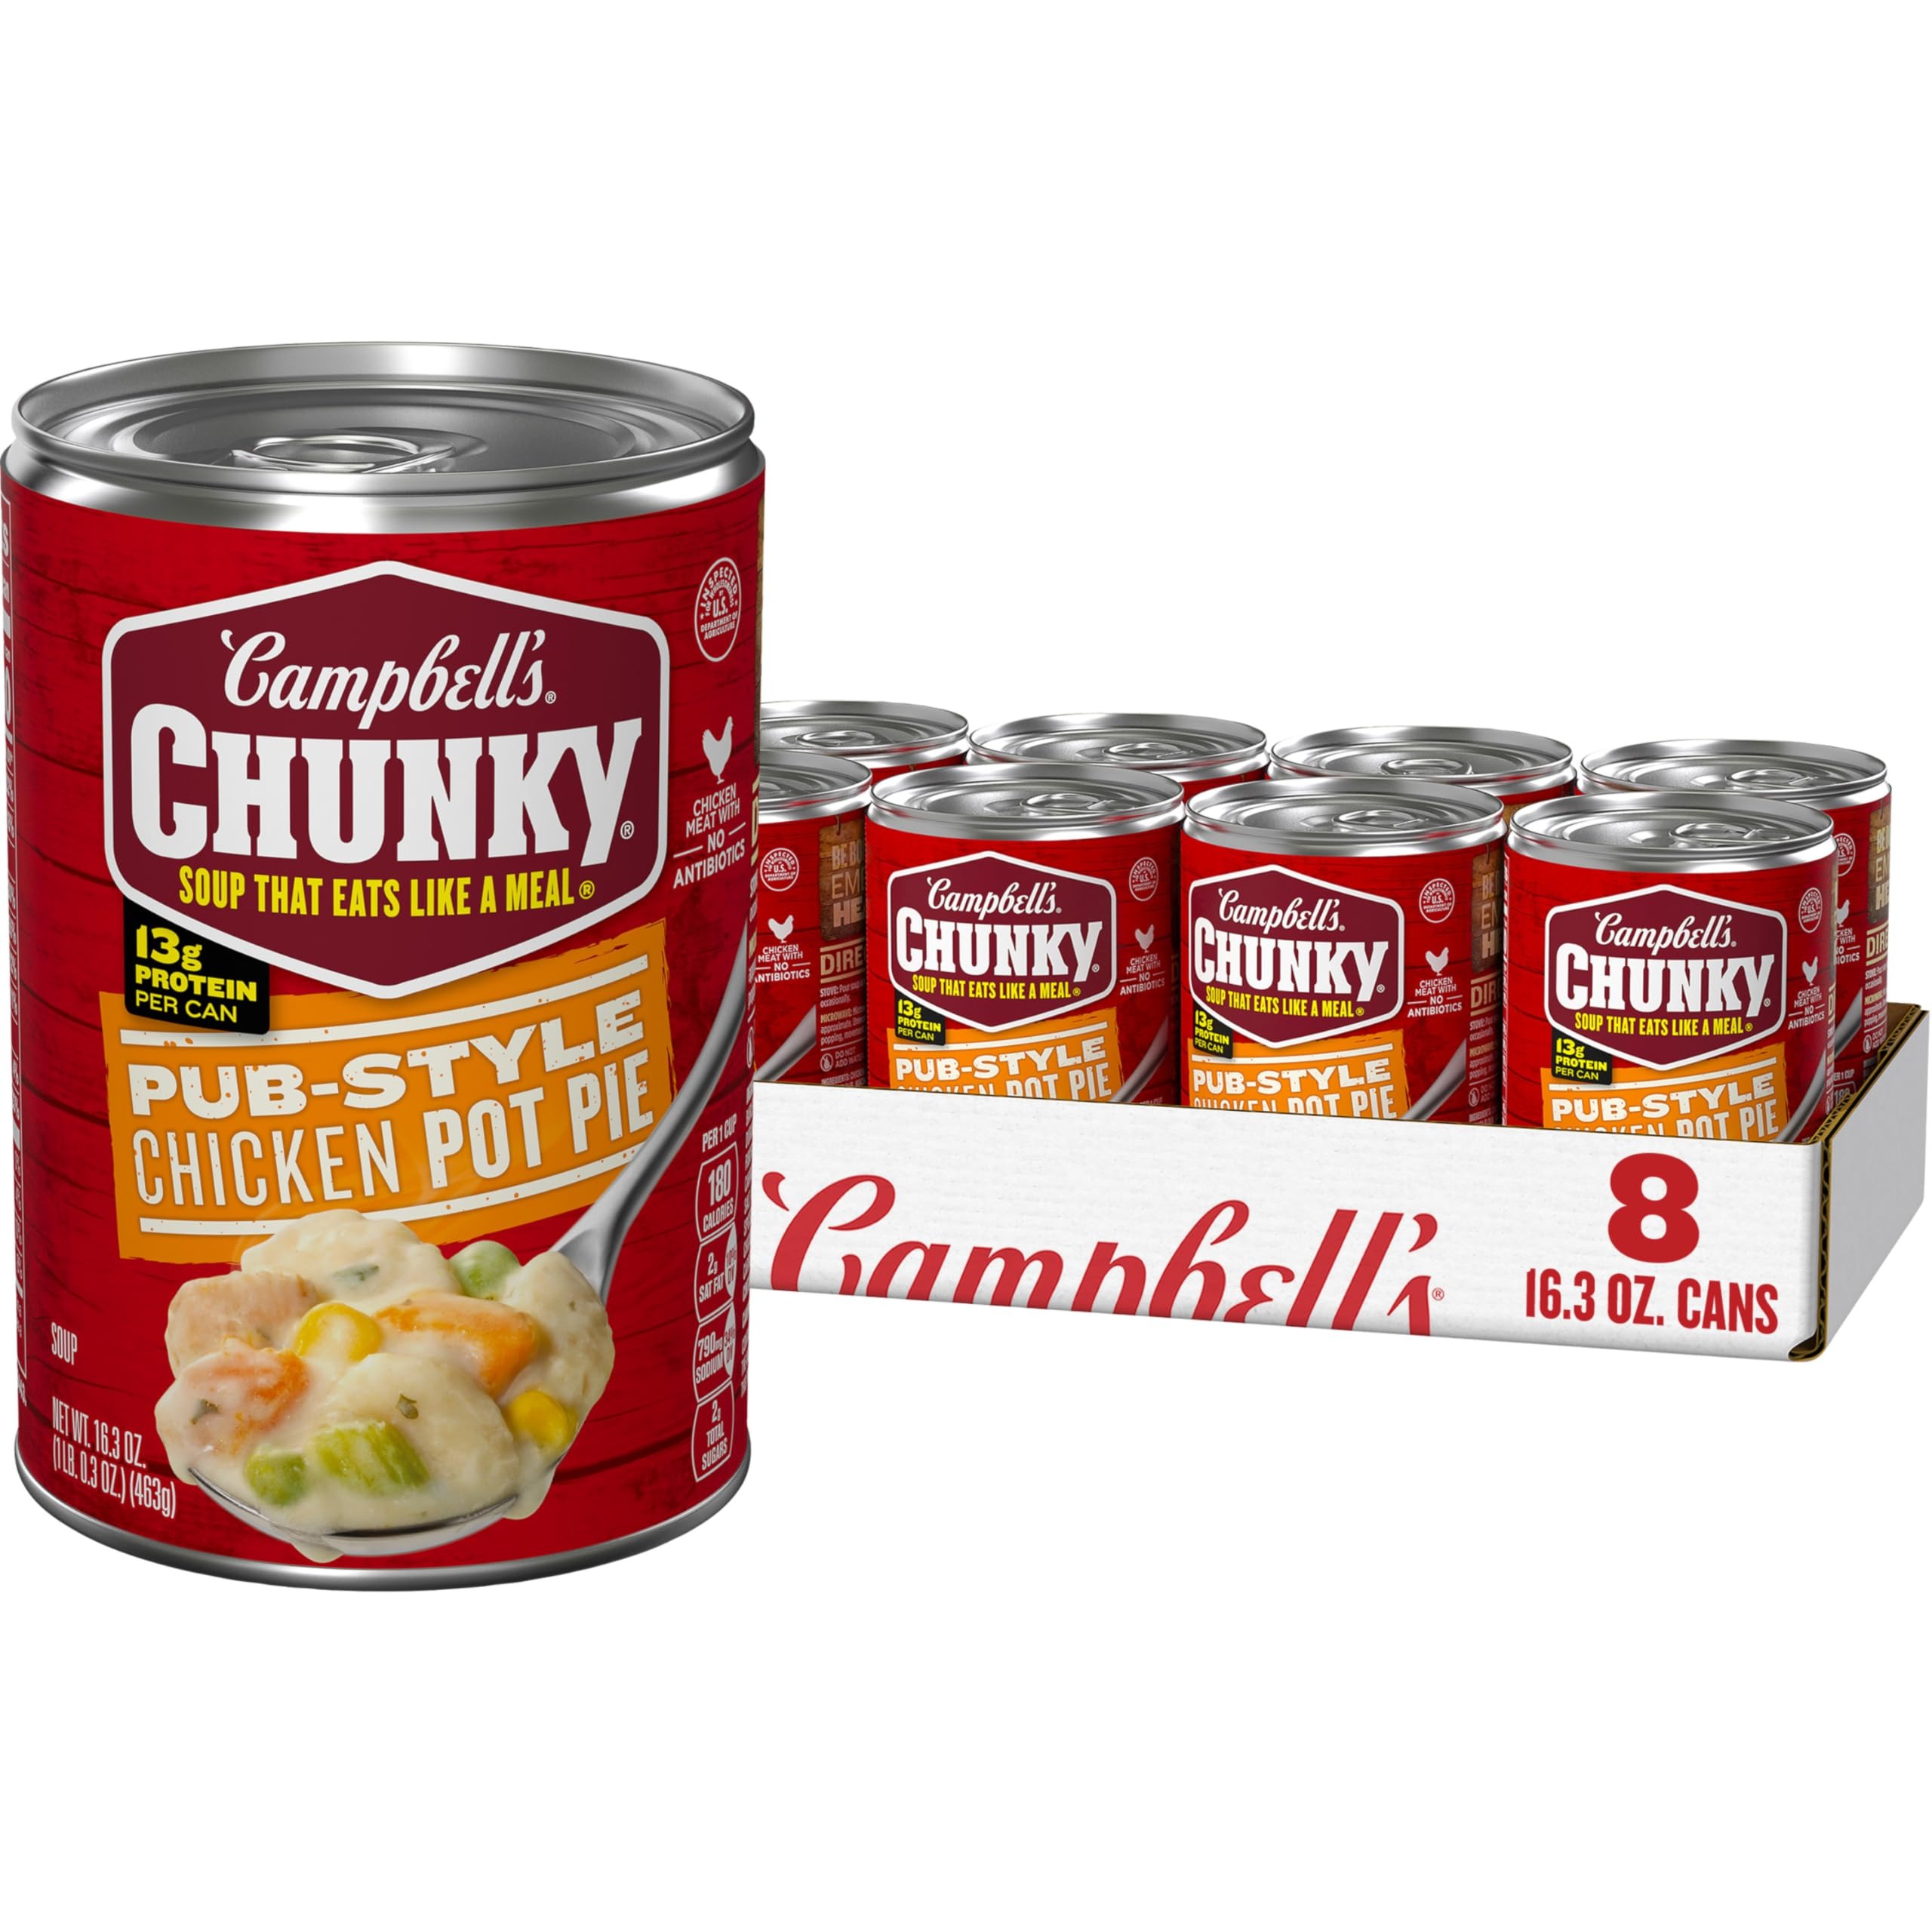
Item Name: Campbell’s Chunky Soup, Pub-Style Chicken Pot Pie Soup, 16.3 Oz Can (Case of 8)
Bullet Point 1: Campbell's Chunky Soup: One (1) 16.3 oz can of Campbell’s Chunky Pub-Style Chicken Pot Pie Soup
Bullet Point 2: Big Flavors: Chicken soup crafted with chicken meat without antibiotics, peas, chunks of carrots and dumplings for a delicious and filling comfort food classic
Bullet Point 3: 13 grams of Protein: Hearty canned soup that has vegetables and 13 grams of protein in each can
Bullet Point 4: Pantry Staple: Enjoy this chicken soup at home or at work as part of a delicious, filling lunch, or take on outdoor adventures to eat by the campfire
Bullet Point 5: Microwavable Soup: This easy to microwave soup is simple to prepare, just heat in a microwave-safe bowl and serve
Value: 130.4
Unit: Ounce

Price: 2.69